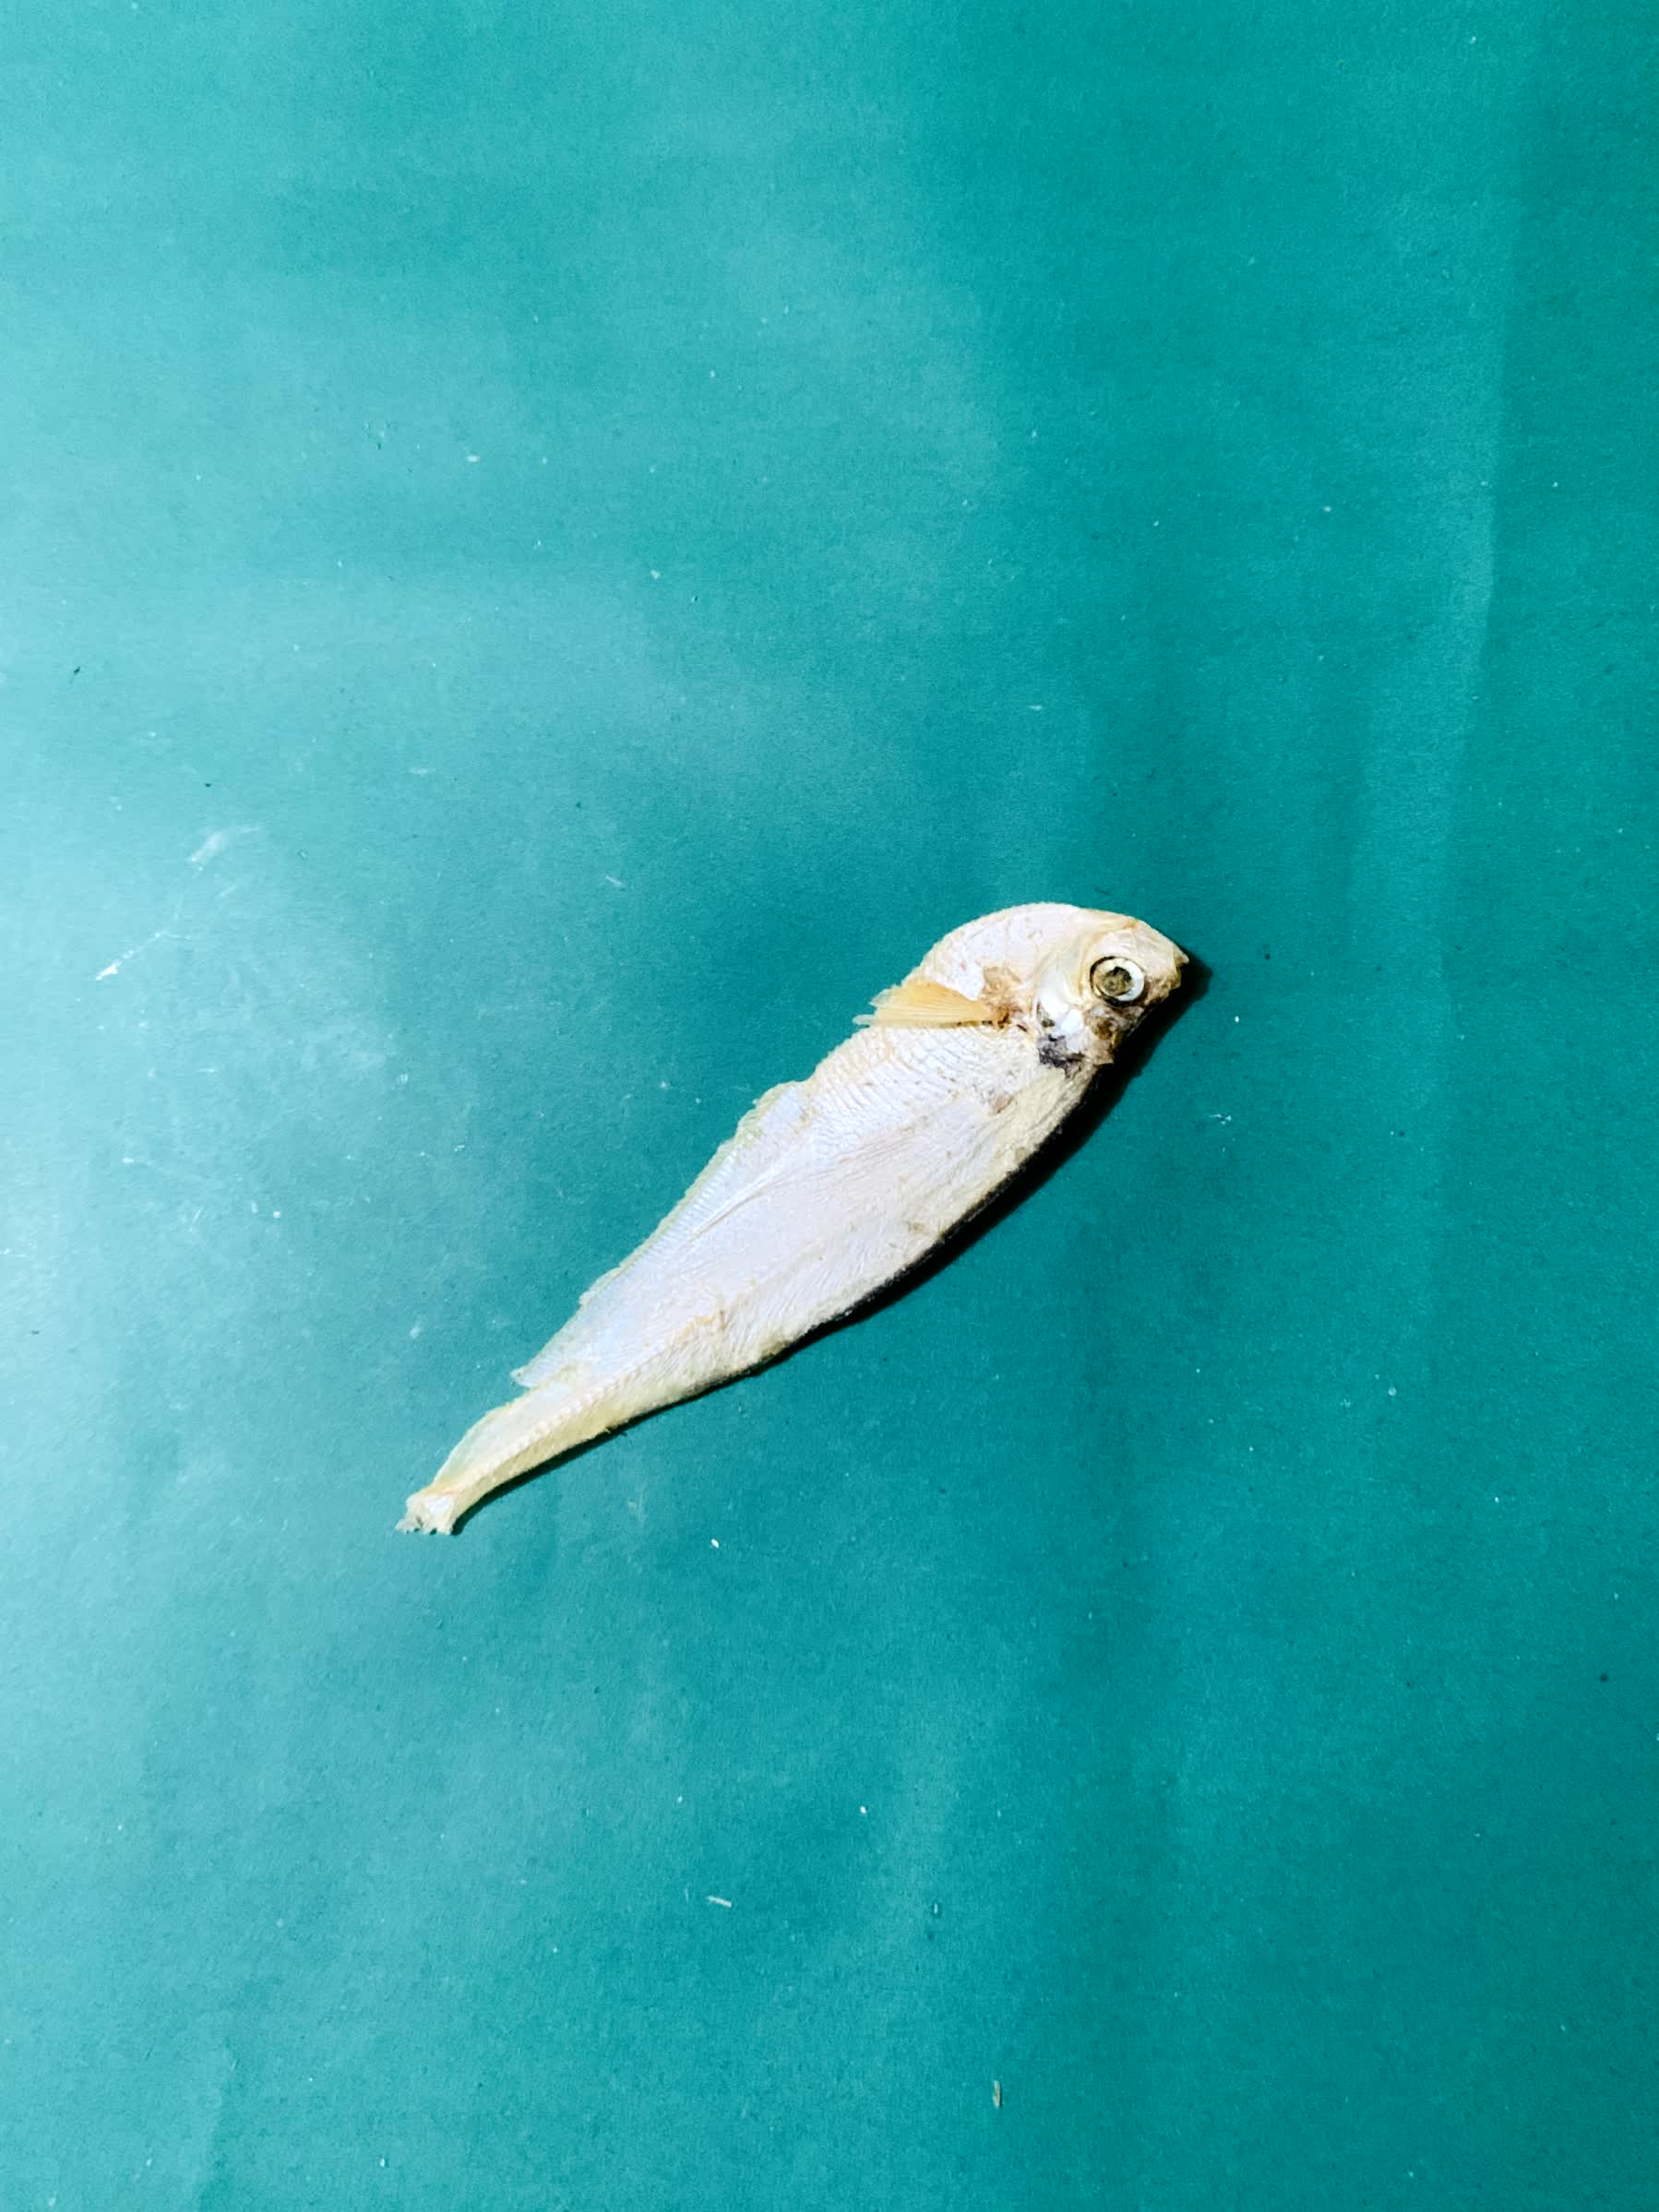
Species: Shukna Feuwa